Group Animal

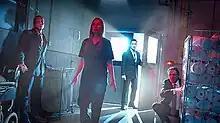
A promotional image for the episodes

"Group Animal" is a two-part episode of the British medical drama "Holby City" that served as the 61st and 62nd episodes of the show's nineteenth series, and the 900th and 901st episodes overall. The first part aired on 5 December 2017, and the second on 7 December 2017 on BBC One in the United Kingdom. Both parts were written by Andy Bayliss and directed by Paulette Randall. The plot sees the arrival of Professor John Gaskell (Paul McGann) at Holby City Hospital, shortly before Fredrik Johanssen (Billy Postlethwaite) goes on a shooting spree, which results in the death of Raf di Lucca (Joe McFadden).